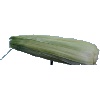
Label: corn_husk